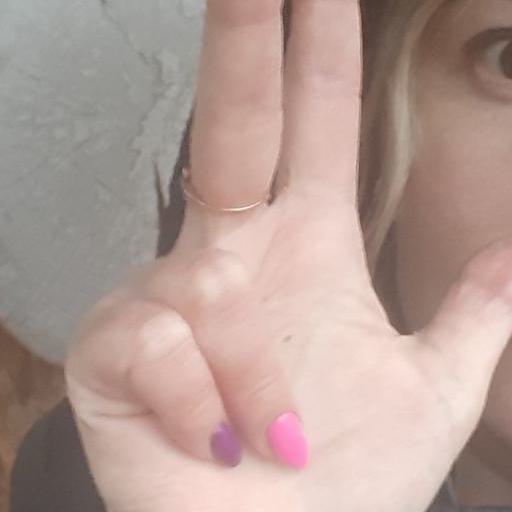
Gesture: three2